Thomas Jefferson

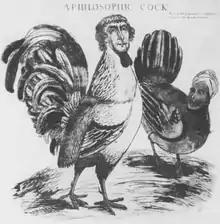
An 1804 cartoon depicting Jefferson as a rooster and Sally Hemings as a hen

Jefferson distrusted government banks and opposed public borrowing, which he thought created long-term debt, bred monopolies, and invited dangerous speculation as opposed to productive labor. In one letter to Madison, he argued each generation should curtail all debt within 19 years, and not impose a long-term debt on subsequent generations.